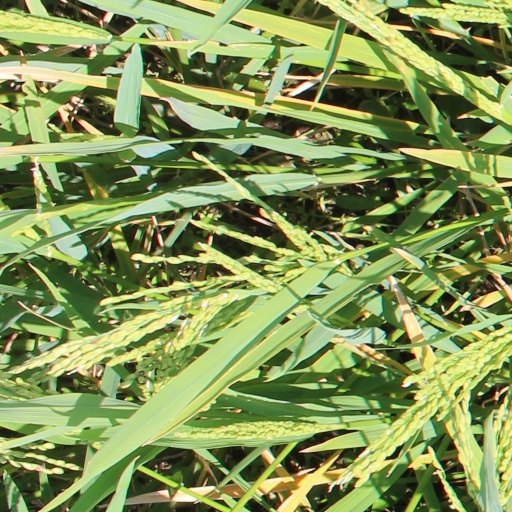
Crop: rice